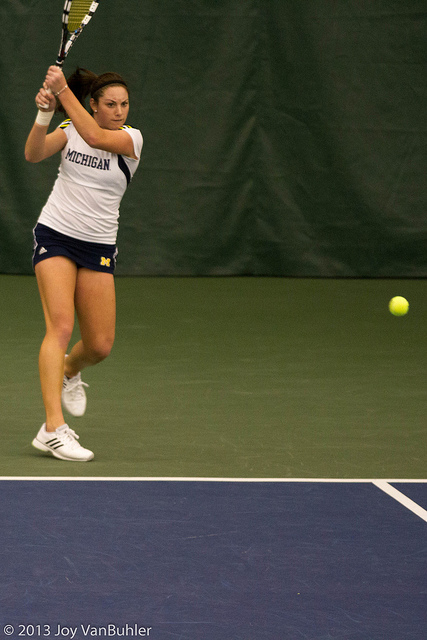
một nữ vận động viên tennis đang chuẩn bị đánh bóng